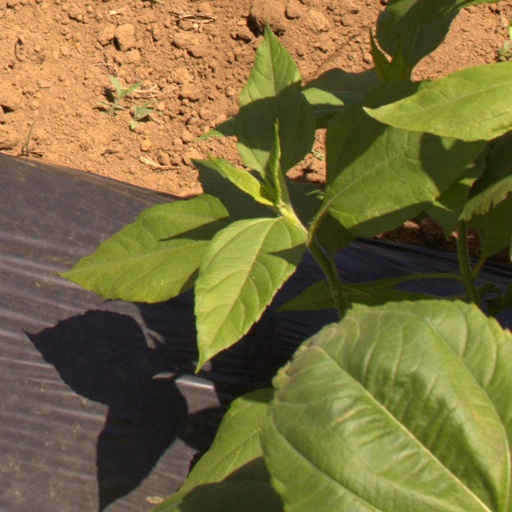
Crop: Jerusalem artichoke